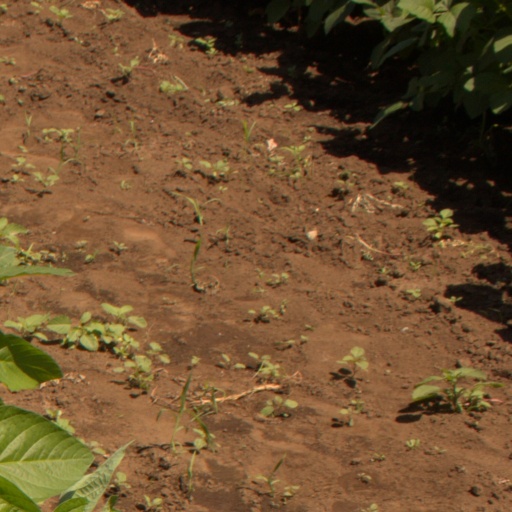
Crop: soybean